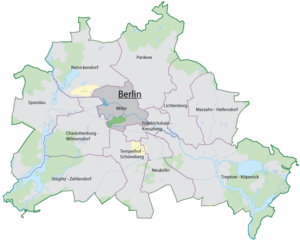
Berlin Mitte
Mittes placering i Berlin.
Mitte er den mest centrale bydel i Berlin og omkranser byens historiske centrum. Området har nogle af de vigtigste turistattraktioner i Berlin som Museumsinsel, Brandenburger Tor, Unter den Linden, Reichstag og Alexanderplatz. Mange af disse ligger i det, der tidligere udgjorde Østberlin.